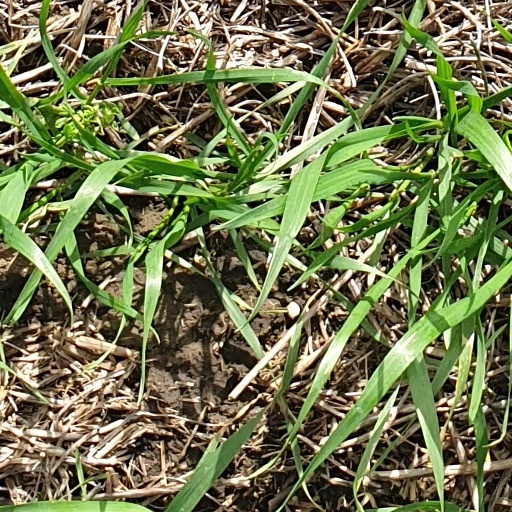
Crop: wheat